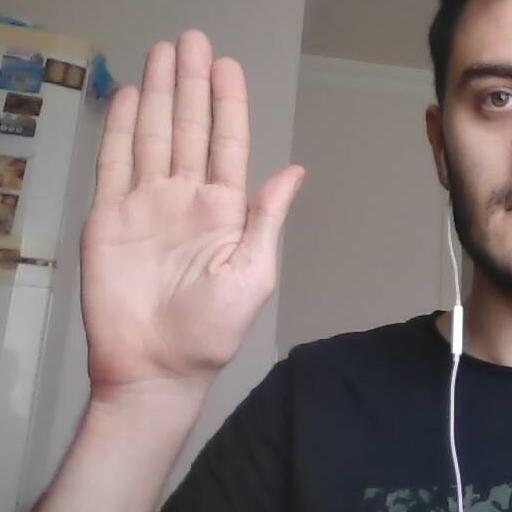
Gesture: stop